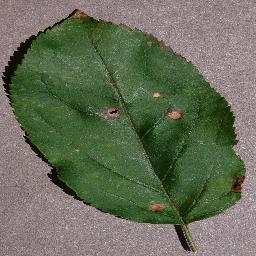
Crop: apple
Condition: black_rot